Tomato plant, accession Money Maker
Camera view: tilt-top (135 deg); turntable rotation: 150 degrees
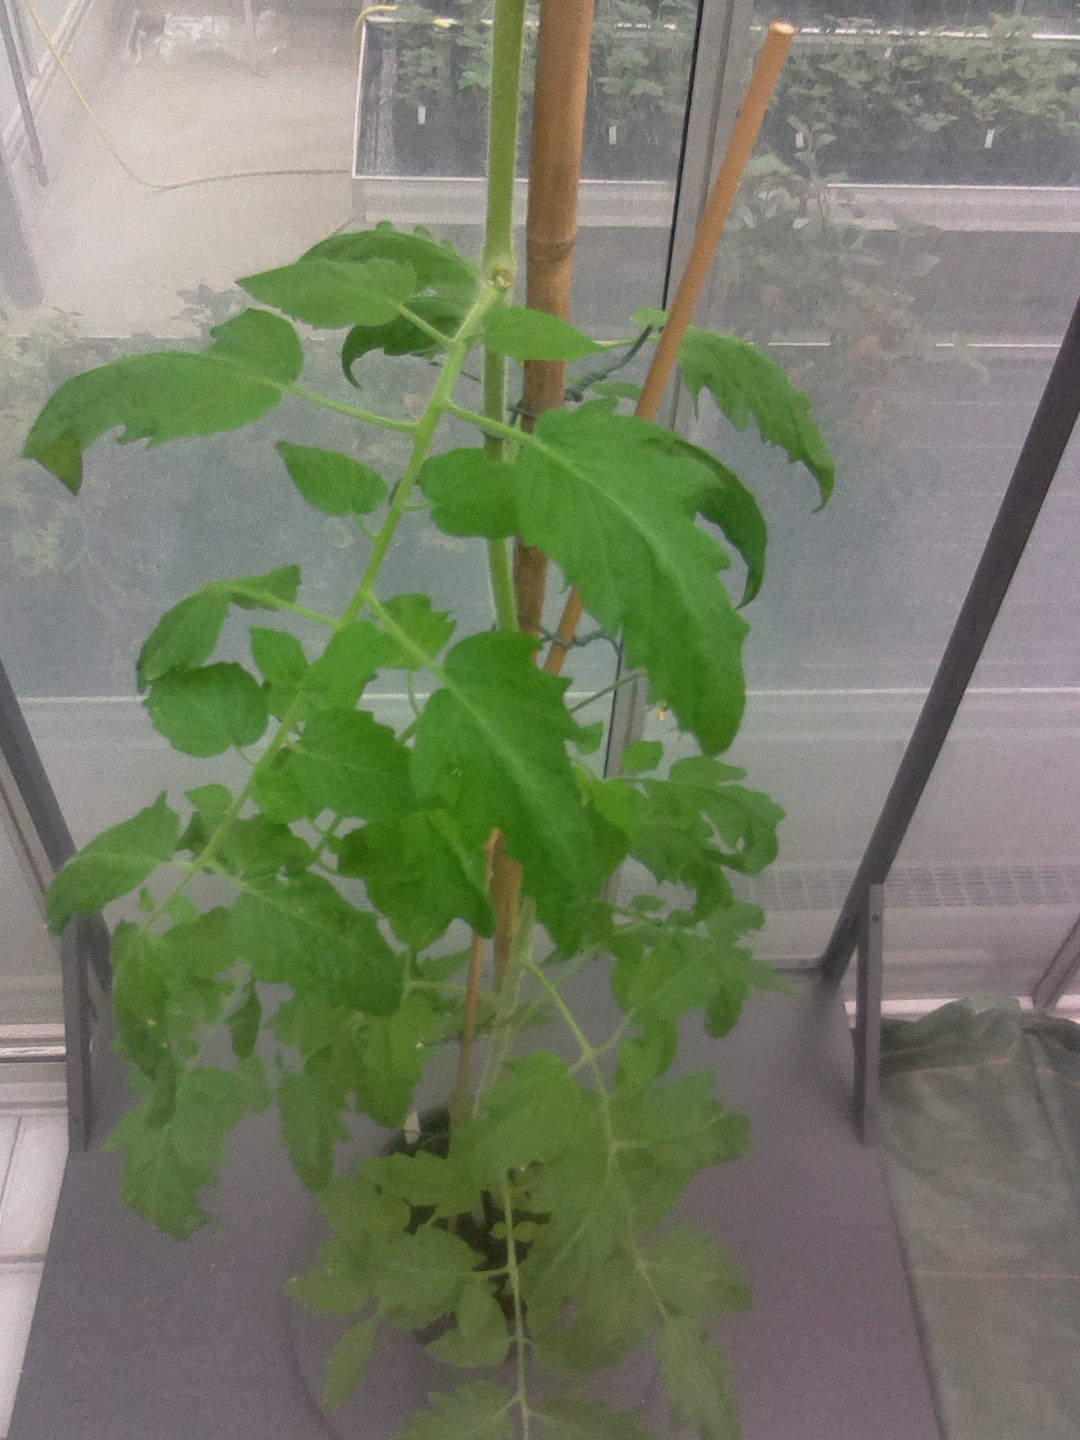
BBCH growth stage 63: 30%-40% of flowers open